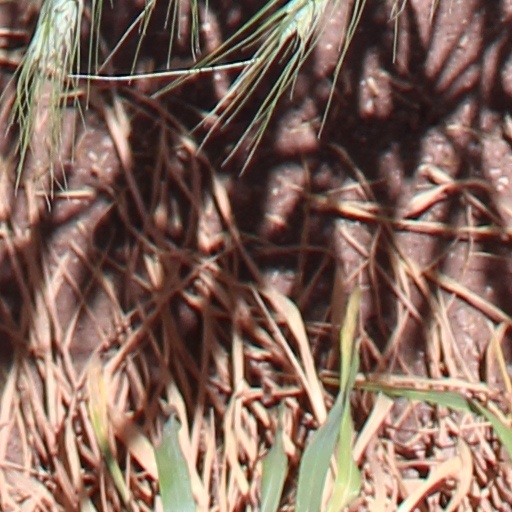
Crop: wheat